Tokyo Emmanuelle

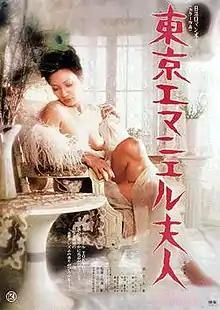
Theatrical poster

, released in the UK as Emmanuelle in Tokyo, is a 1975 Japanese film in Nikkatsu's "Roman porno" series, directed by Akira Katō and starring Kumi Taguchi.